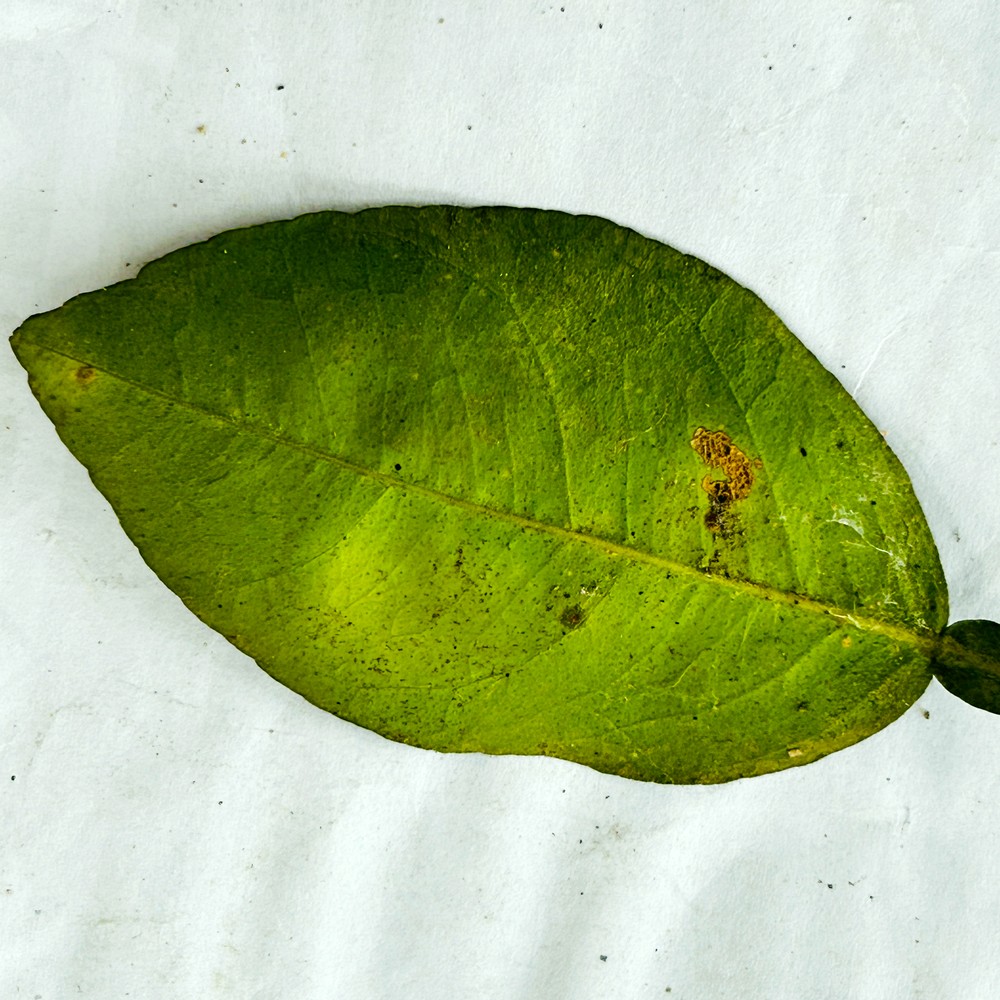
Label: Sooty Mould